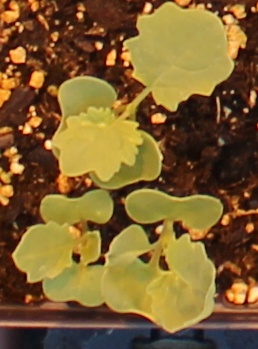
Label: Canola